Preet Bharara

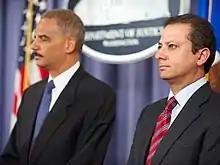
Bharara ("right") waits with Attorney General Eric Holder to announce charges related to the 2011 alleged Iran assassination plot

Bharara's office sent out agents to more than 25 countries to investigate suspects of arms and narcotics trafficking and terrorists, and to bring them to Manhattan to face charges. One case involved Viktor Bout. Bout was an arms trafficker, who lived in Moscow and had a deal involving selling arms to Colombian terrorists. Bharara argued that this aggressive approach was necessary in post 9/11 era. Defense lawyers criticized the stings, calling Bharara's office "the Southern District of the World". They also argued that American citizens would not appreciate being treated similarly by other countries.